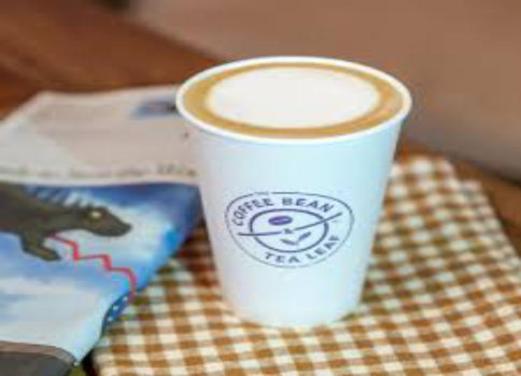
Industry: Food